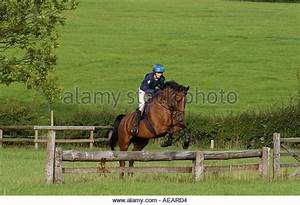
Label: horse